Revolutionary Armed Forces of Colombia

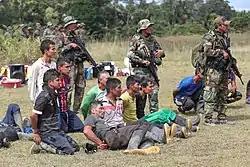
FARC dissidents arrested in Putumayo, Peru during Operation Armageddon

The FARC dissidents refers to a group formerly part of the Revolutionary Armed Forces of Colombia, who have refused to lay down their arms after the FARC-government peace treaty came into effect in 2016. The dissidents number some 1,200 armed combatants with an unknown number of civilian militia supporting them. The FARC dissidents have become "an increasing headache" for the Colombian armed forces, as they have to fight them, the EPL, ELN and Clan del Golfo at the same time. FARC dissidents are led by former mid-level commanders such as alias Gentil Duarte, alias Euclides Mora, alias John 40, alias Giovanny Chuspas y alias Julián Chollo. The FARC dissidents have been responsible for several attacks on the Colombian armed forces. Dissidents of FARC's 1st Front are located in the eastern plains of Colombia. John 40 and their dissident 43rd Front moved into the Amazonas state of western Venezuela. Venezuela has served as the primary location for many FARC dissidents.